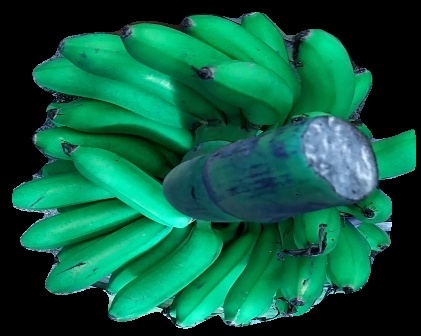
Variety: rasbale
Grade: grade1